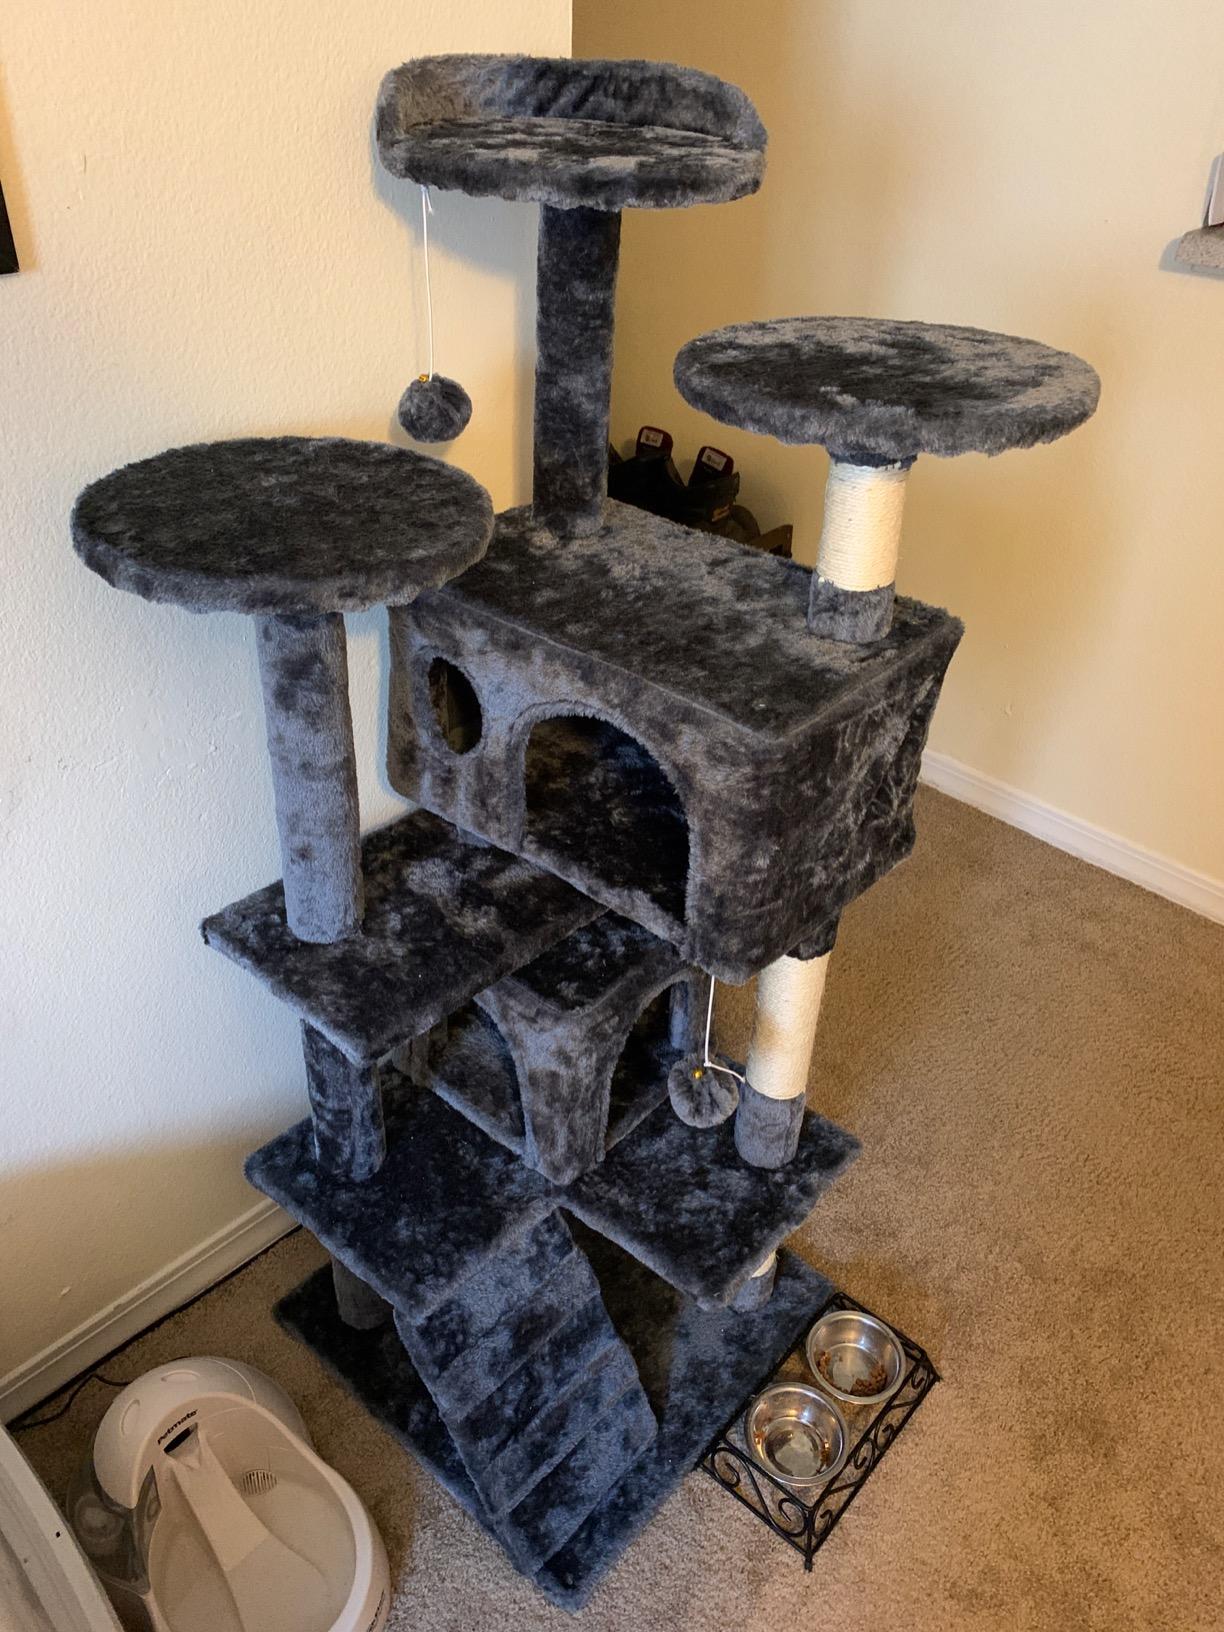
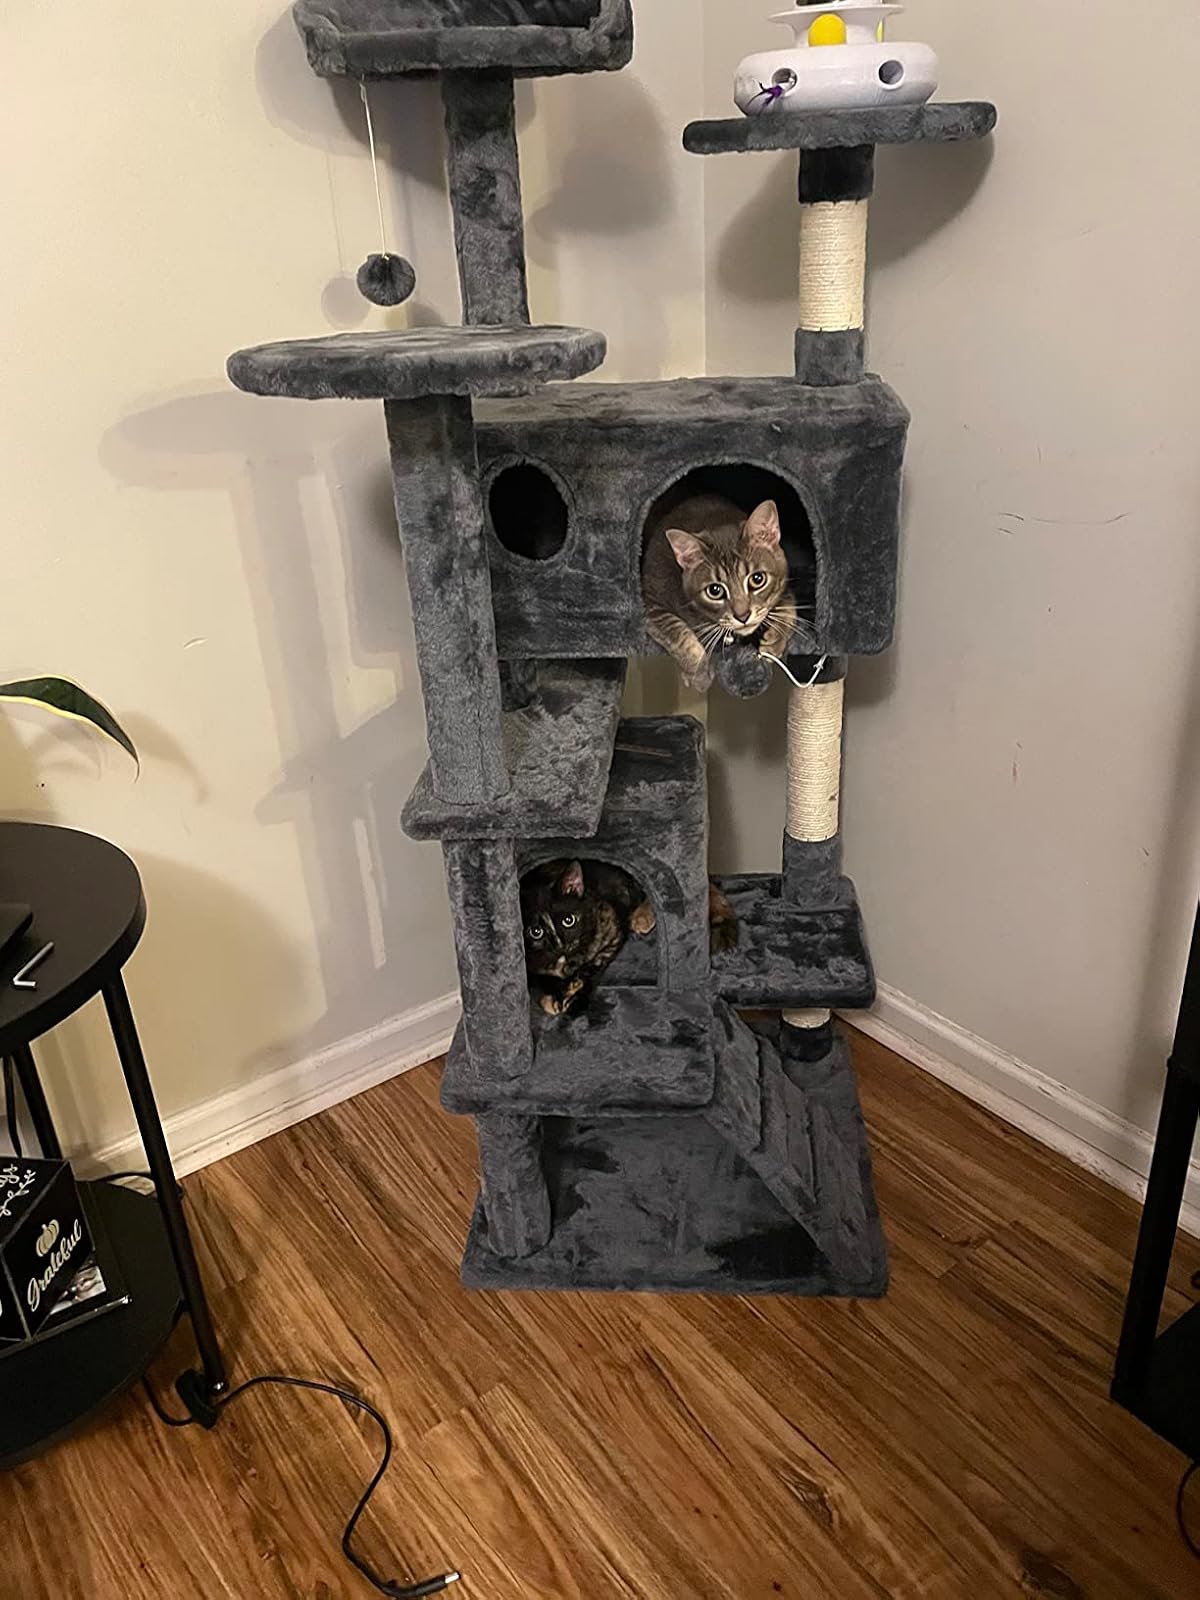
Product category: items_cat tree
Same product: yes